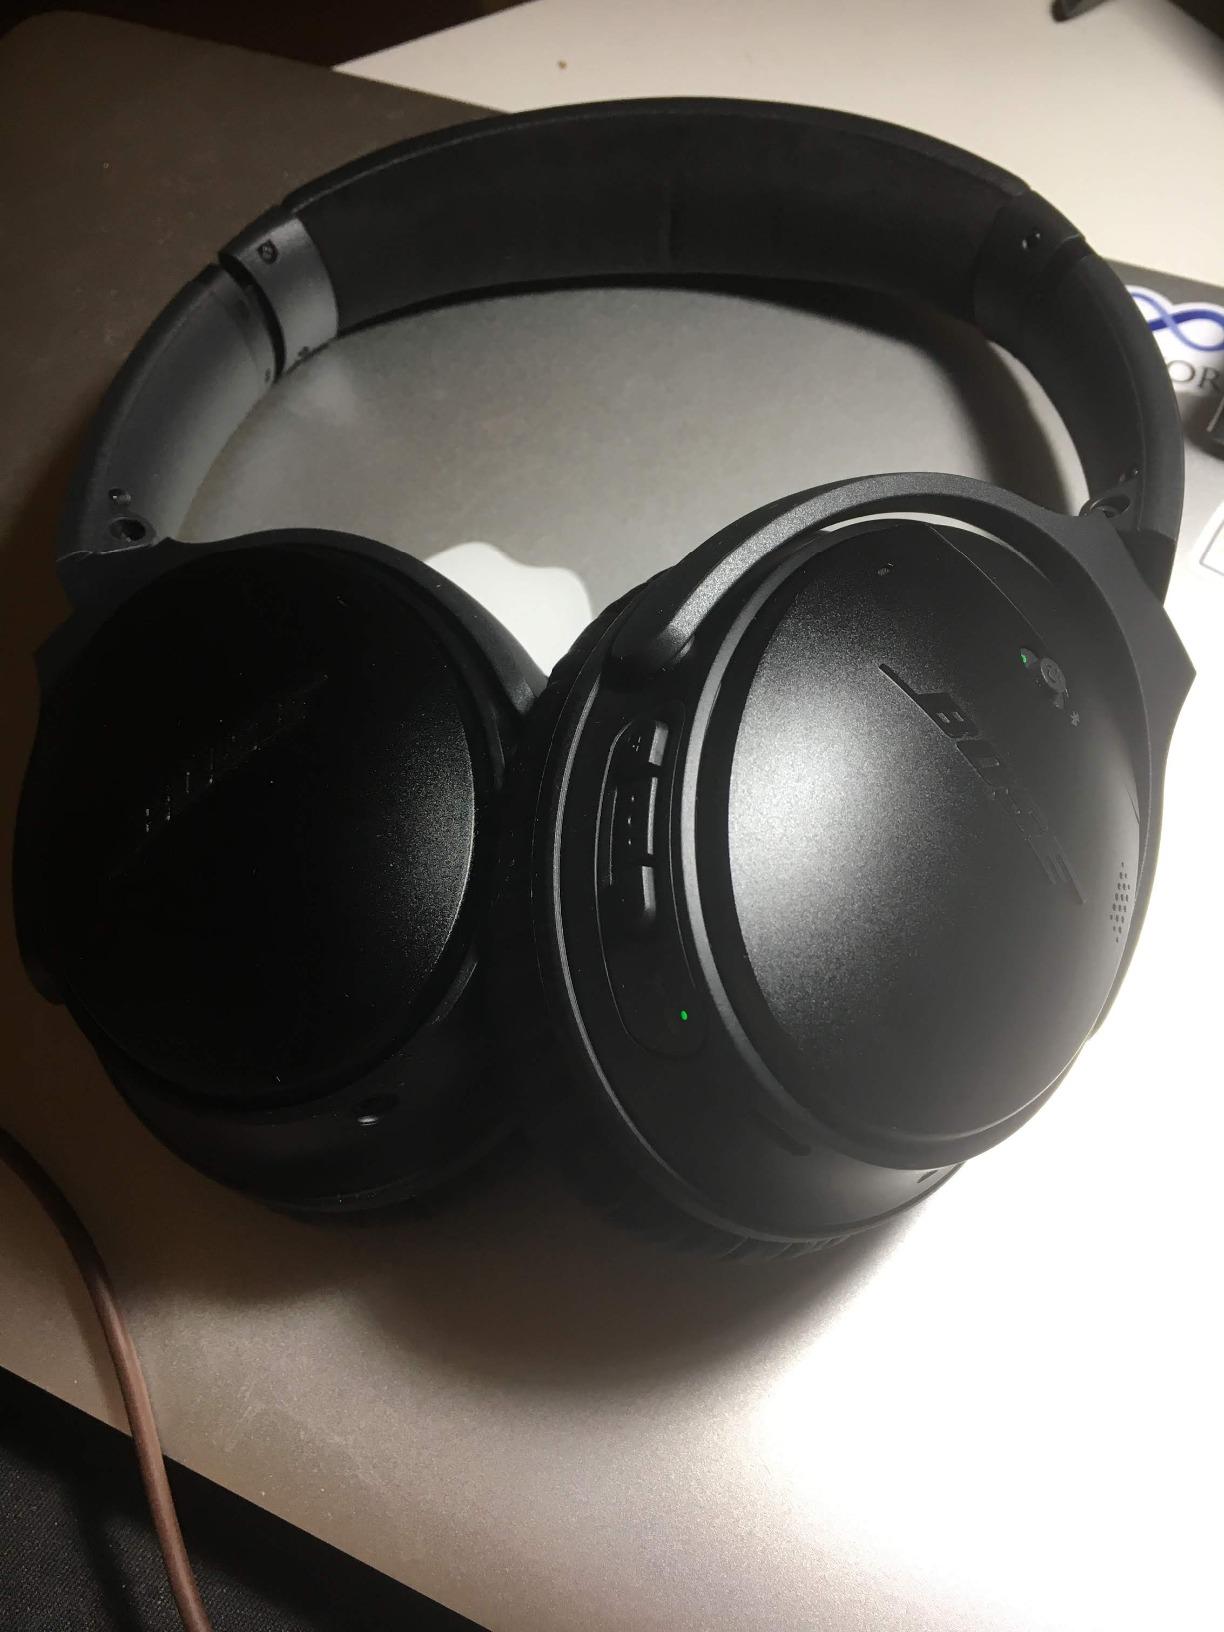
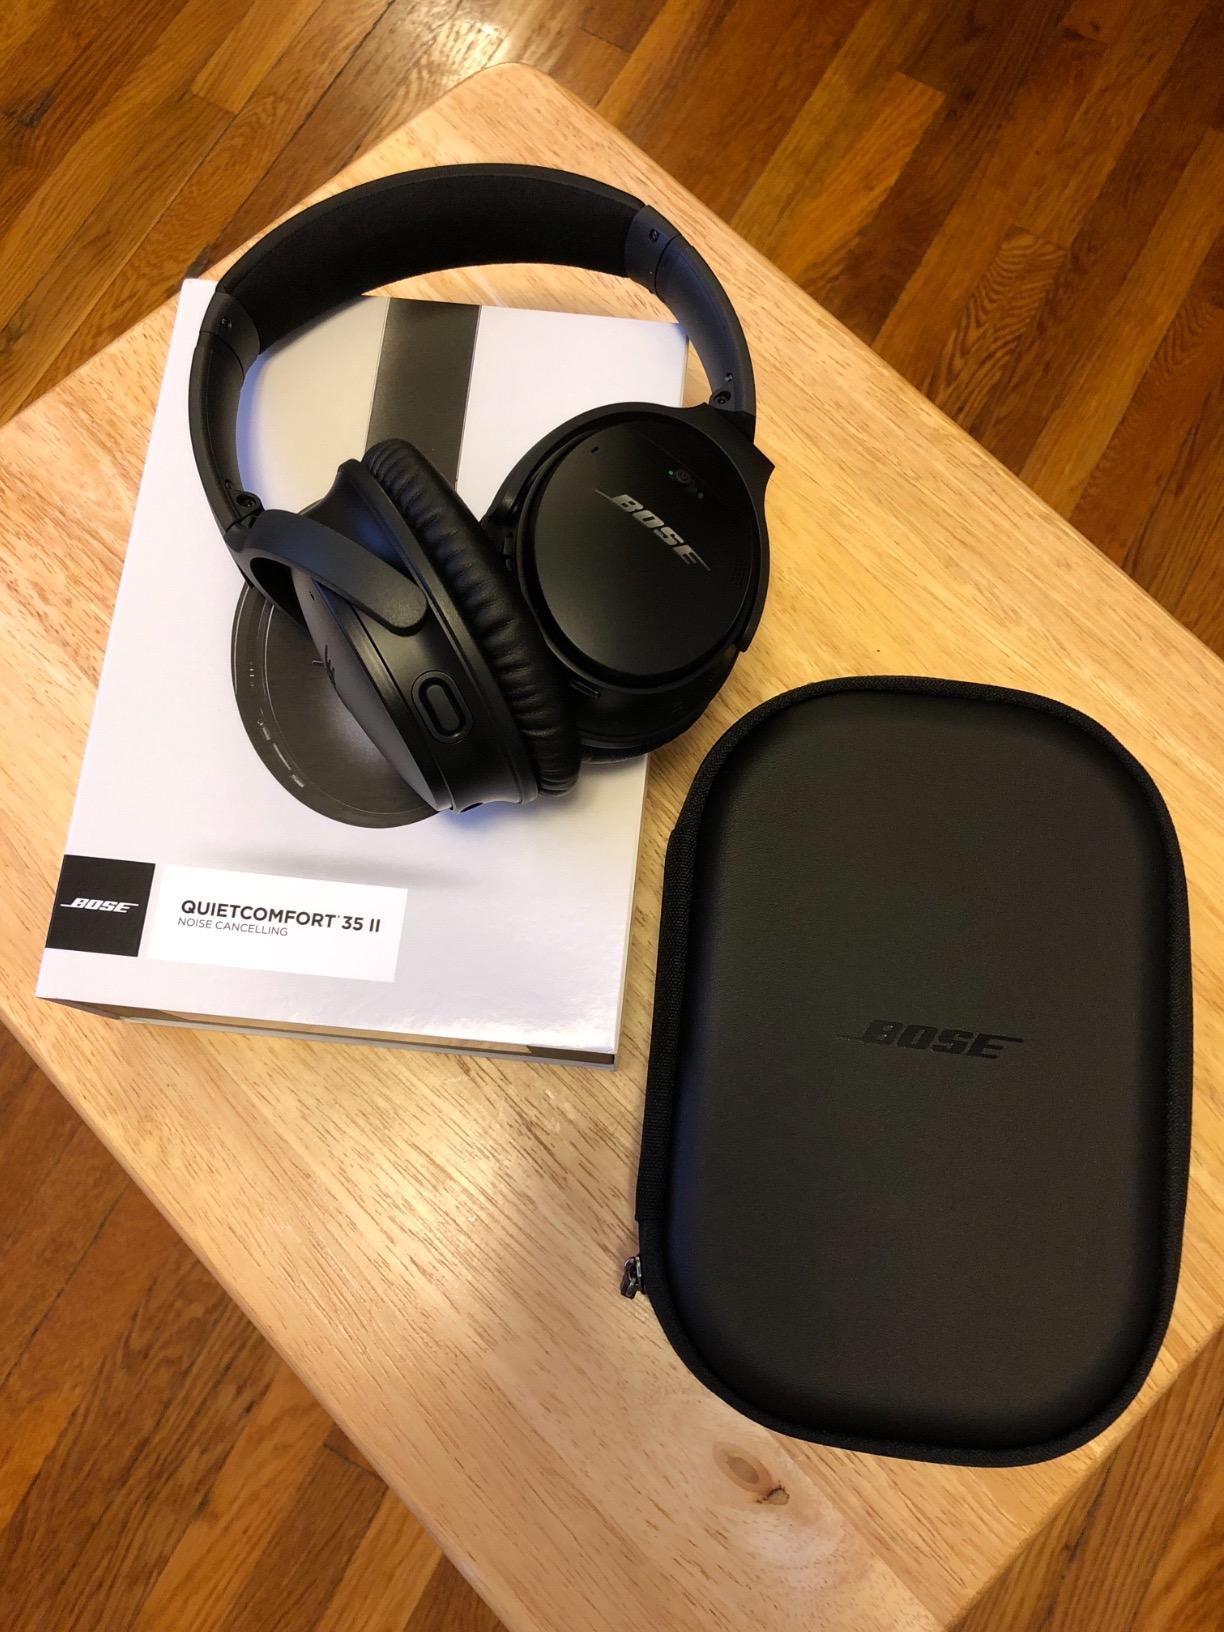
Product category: headphones
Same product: yes